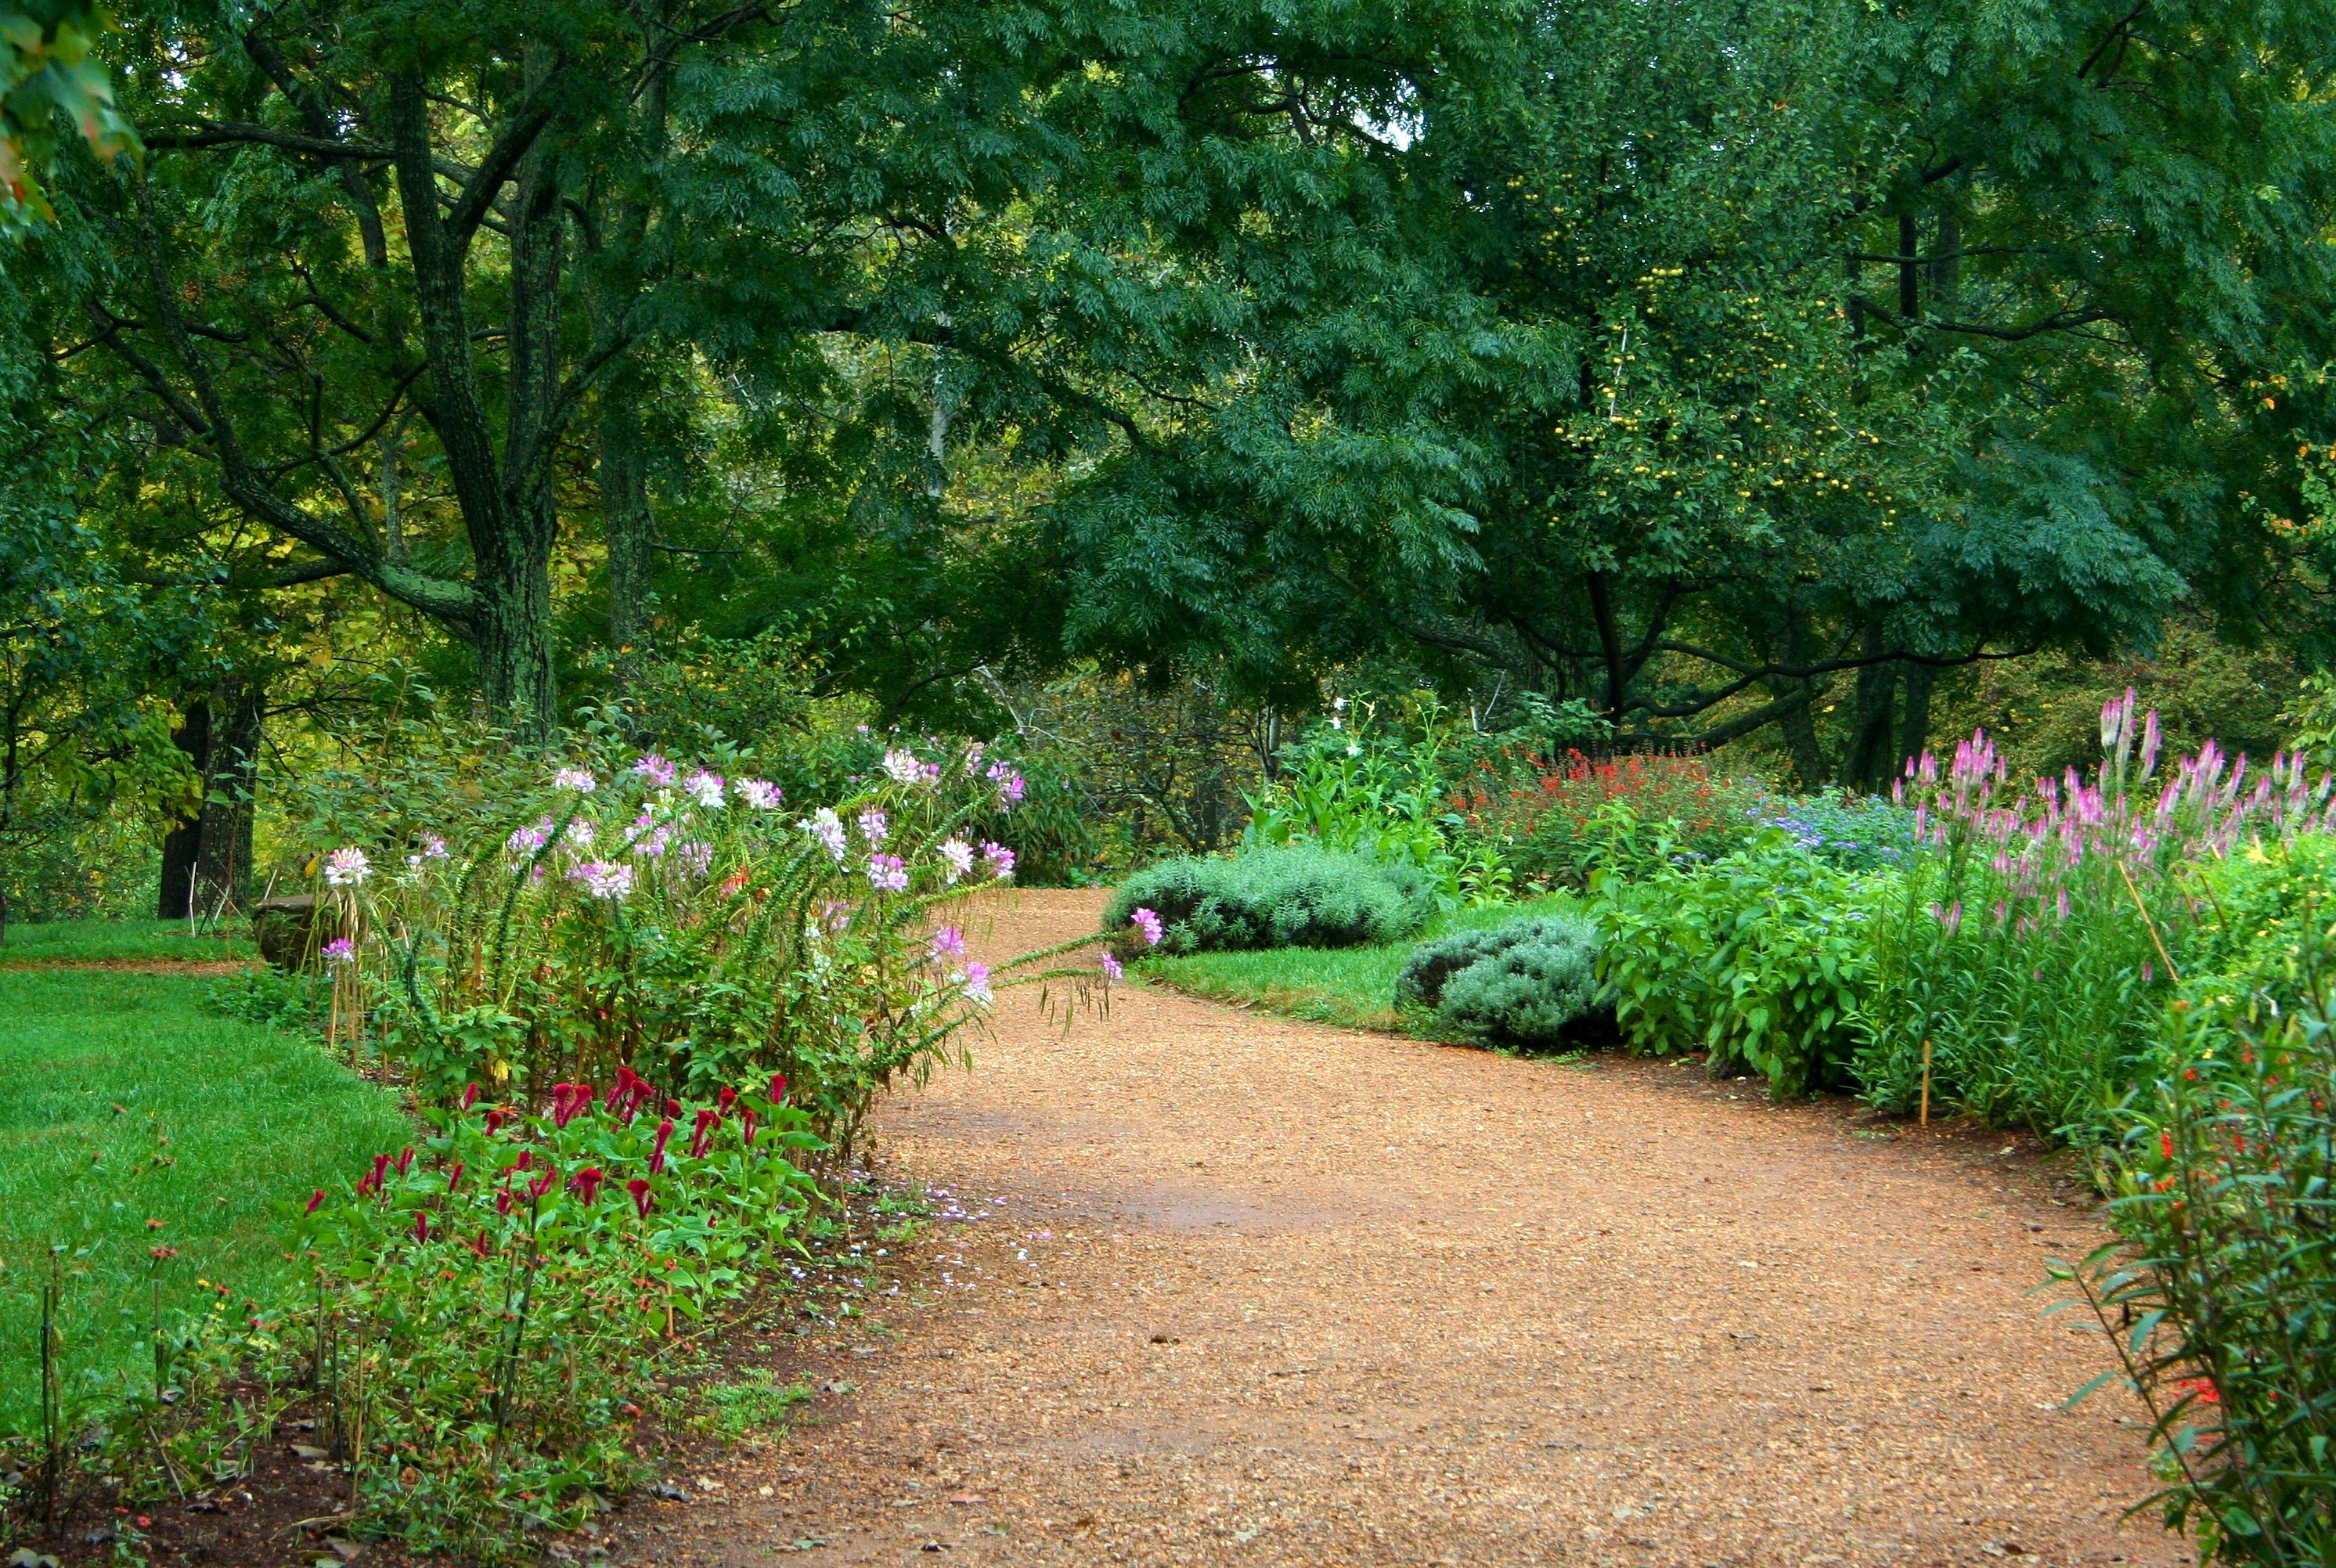
grass, sand, plant, lawn, meadow, flower, walkway, green, backyard, botany, garden, flowers, shrub, botanical garden, woodland, horticulture, yard, garden path, landscape architect, pea gravel